Eucalyptus cylindriflora

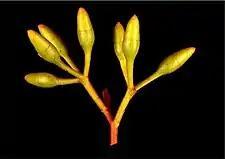
flower buds

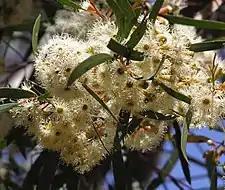
flowers

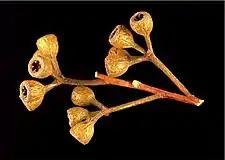
fruit

"Eucalyptus cylindriflora" is a mallee that typically grows to a height of and forms a lignotuber. It has smooth white to greyish bark. Young plants and coppice regrowth have linear to lance-shaped leaves that are glossy green on the upper surface, dull below, long and wide. The adult leaves are linear, the same glossy green on both sides, long and wide on a petiole long. The flower buds are arranged in groups of seven on a thin peduncle long, the individual buds on a pedicel long. Mature buds are oval to cylindrical, long and wide with a conical operculum. Flowering occurs from December to March and the flowers are creamy white. The fruit is a woody cylindrical to cup-shaped capsule long and wide.